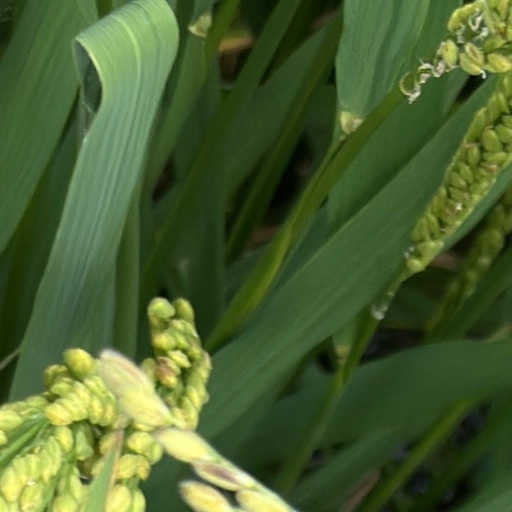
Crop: rice